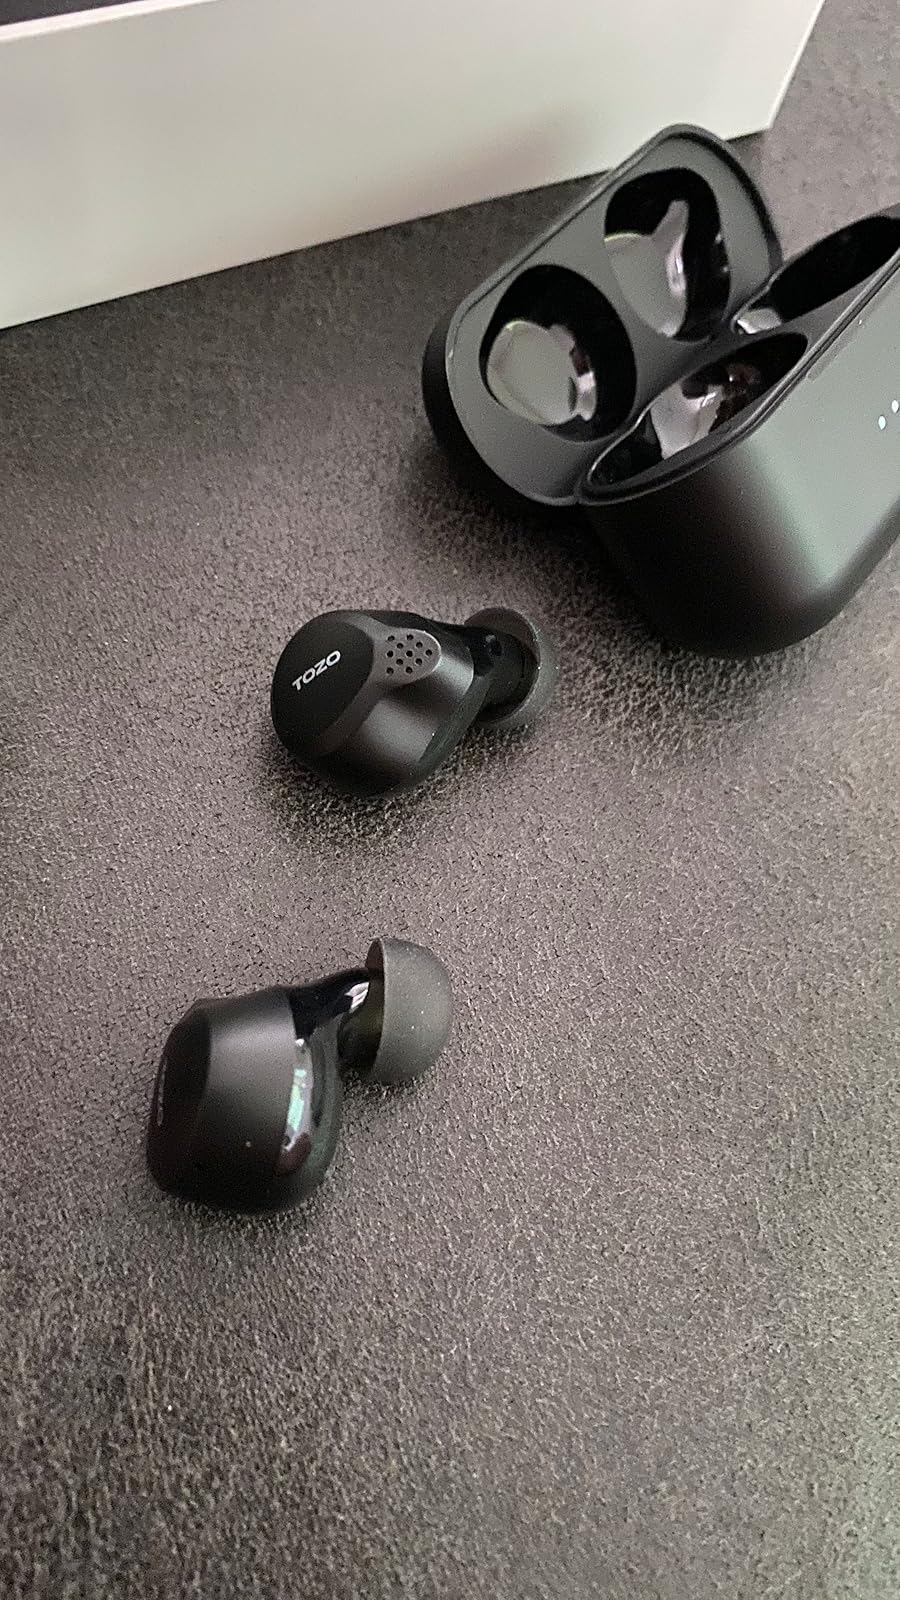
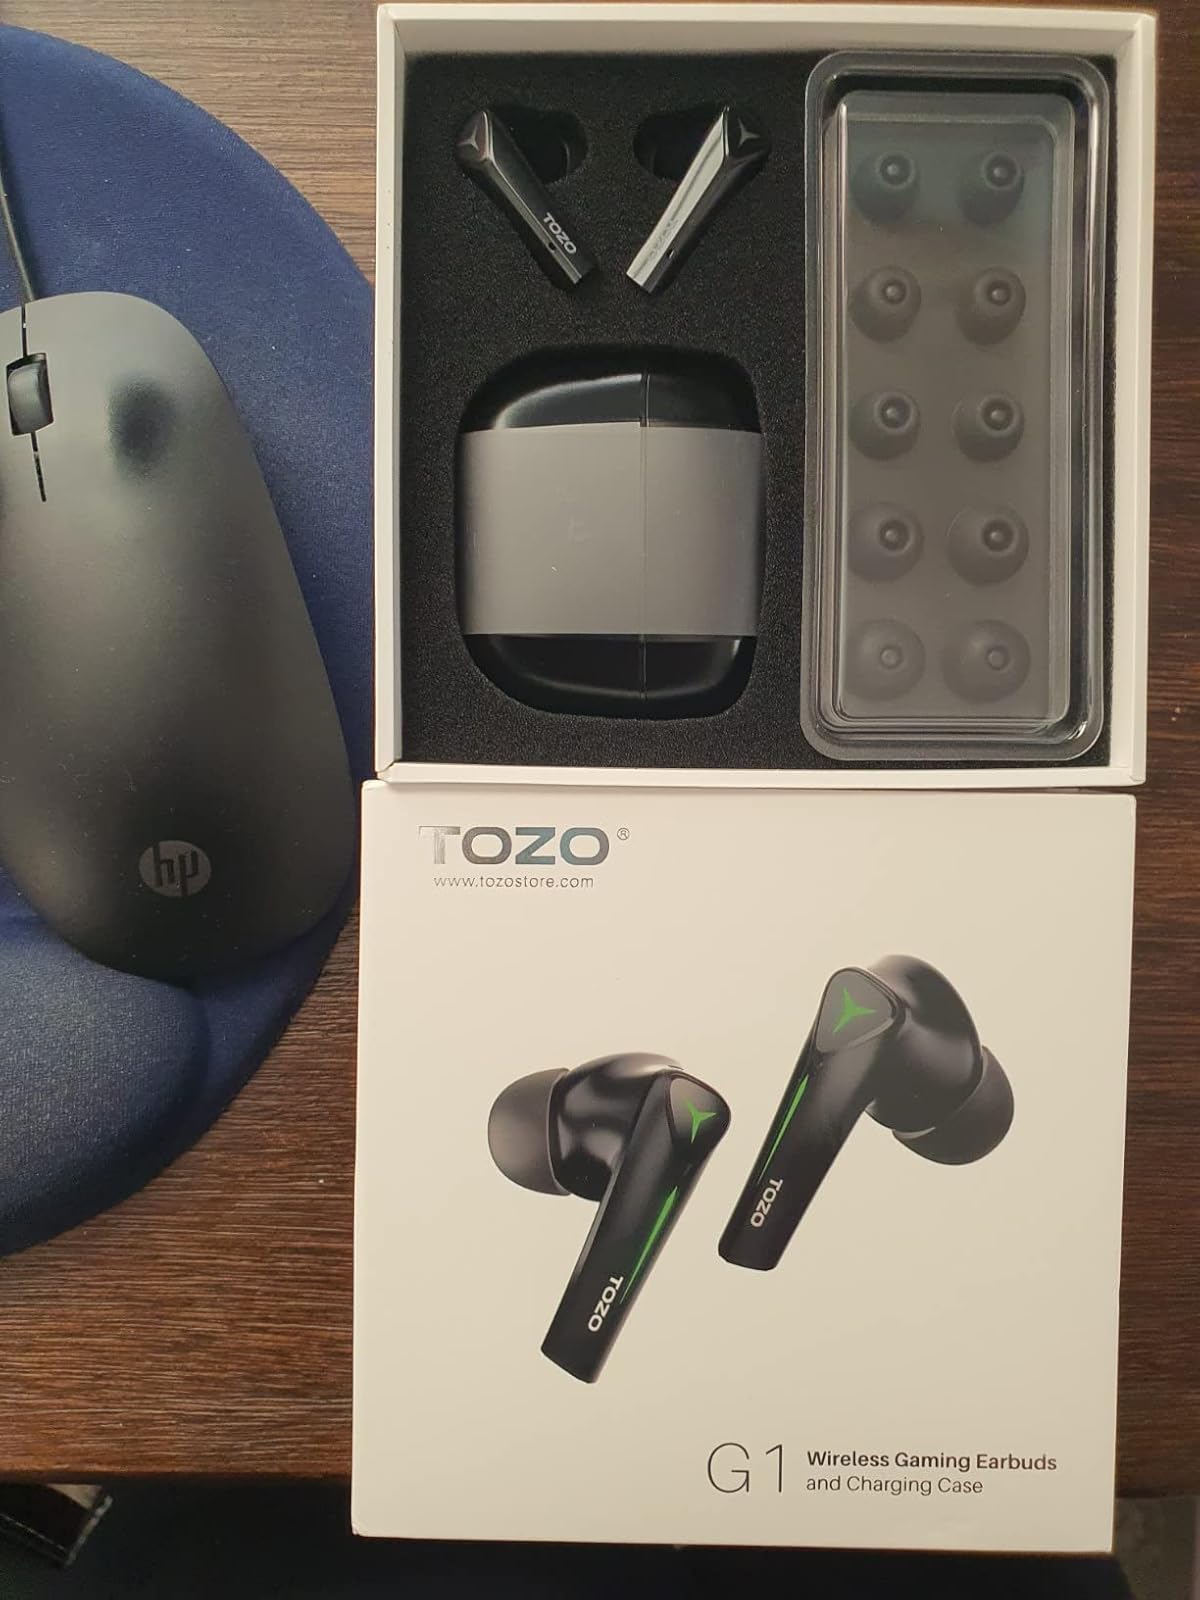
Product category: earbuds
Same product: no